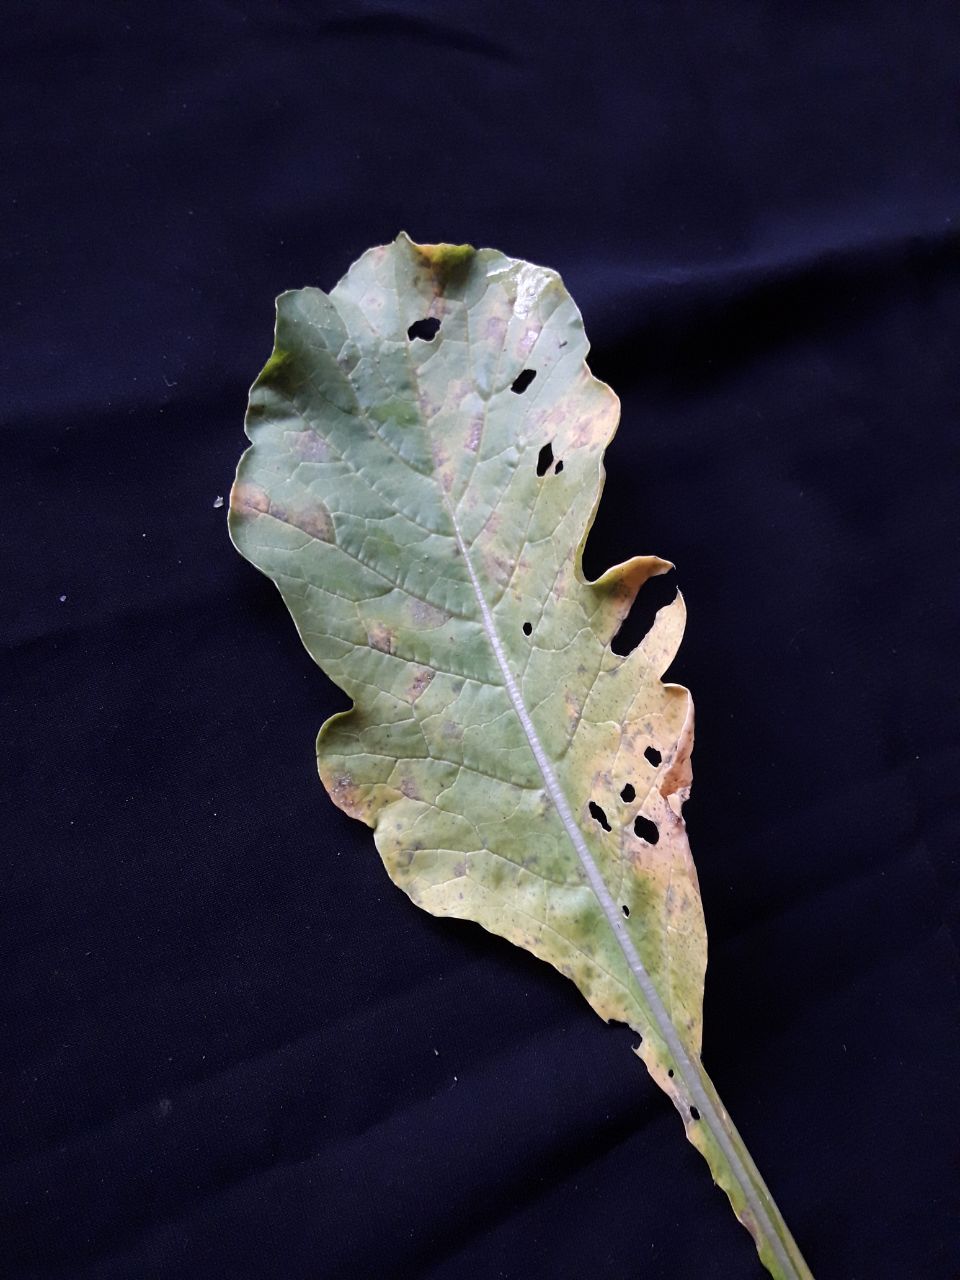
Label: flea beetle